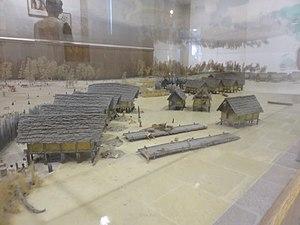
Reconstitution d'une cité lacustre Néolithique des lacs de Chalain et de Clairvaux dans le Jura
La rive occidentale du lac de Chalain, en France, est l'un des 110 sites palafittiques préhistoriques autour des Alpes classés au Patrimoine mondial de l'Unesco. Le site est situé sur la rive ouest du lac de Chalain, dans le massif du Jura, entre les communes de Fontenu, Marigny, et Doucier, dans le Jura, en Bourgogne-Franche-Comté.
Les Congrès préhistoriques de France sont des congrès de Pré- et Protohistoire fondés en 1904 par la Société préhistorique française. Ils sont organisés par cette société savante depuis 1905. Établies avec une périodicité annuelle lors de leur création, les sessions des congrès ont été en moyenne espacées de quatre ans du milieu des années 1910 jusqu'au milieu des années 2010.
Le lac de Chalain est un lac glaciaire de 232 hectares dans la reculée de Chalain, du massif du Jura, entre les communes de Fontenu, Marigny, et Doucier, dans le Jura, en Bourgogne-Franche-Comté. Ses vestiges de cité lacustre néolithique du lac de Chalain à l'extrémité ouest du lac, et du Grand Lac de Clairvaux à 20 km au sud-ouest, sont classés aux monuments historiques depuis 1911, ainsi qu'au Patrimoine mondial de l'Humanité.